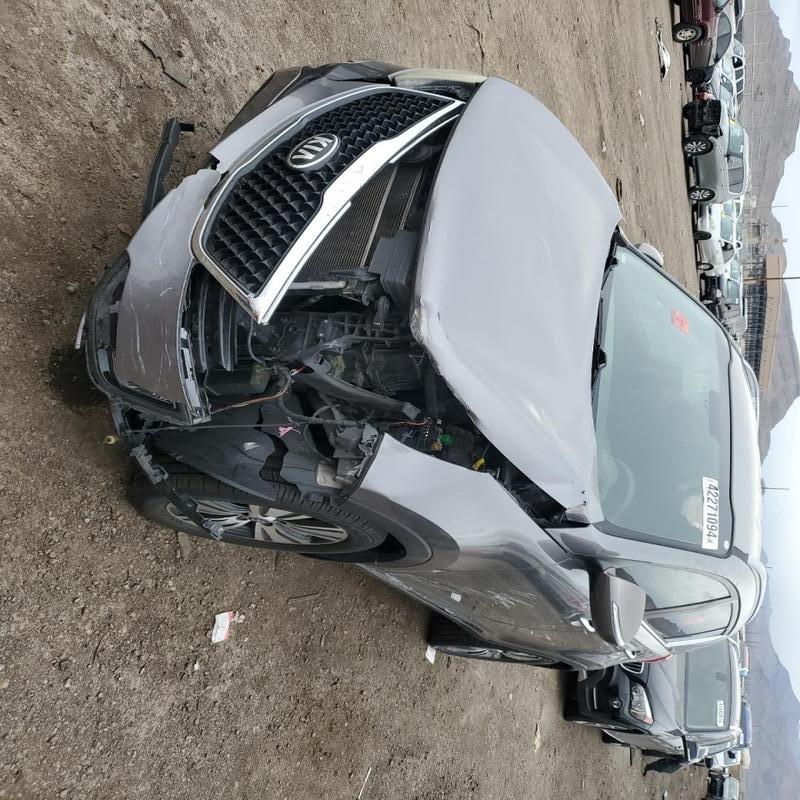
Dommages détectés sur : pare-choc avant, feu avant gauche, capot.
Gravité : majeur